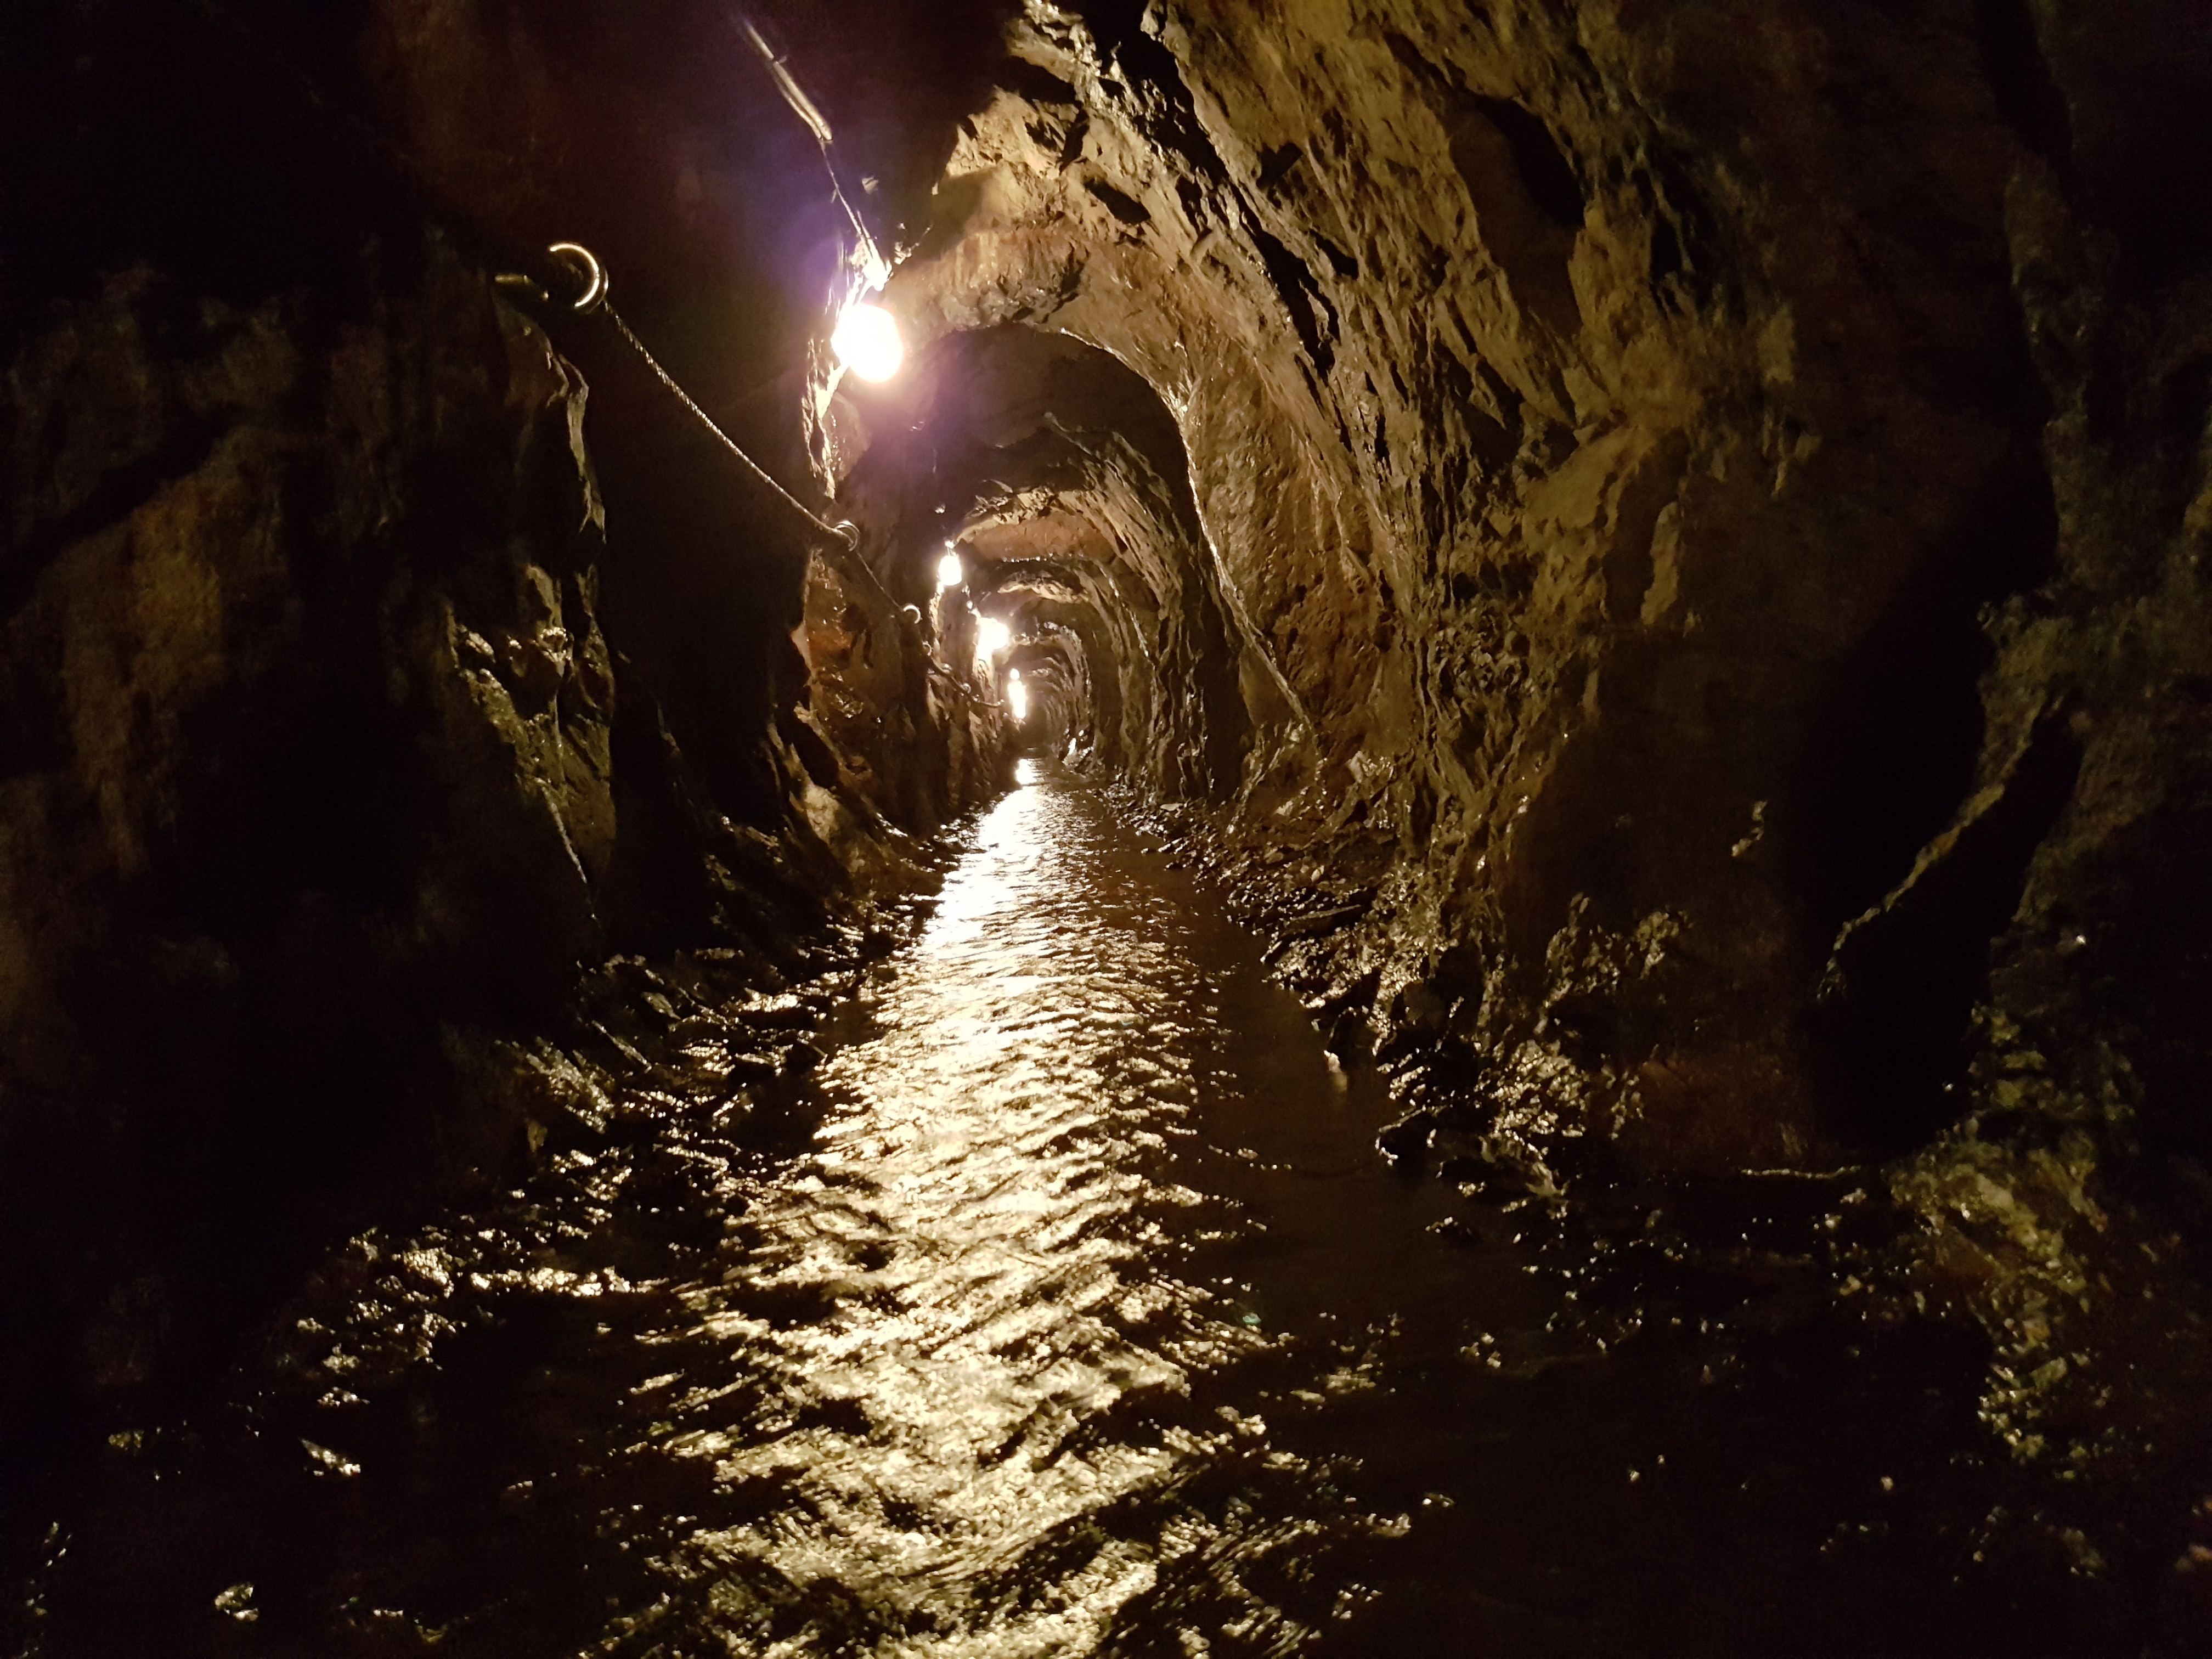
light, night, sunlight, formation, cave, reflection, darkness, my, luxembourg, coal, caving, landform, coal mine